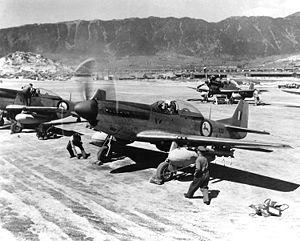
La bataille de Maryang San s'est déroulée du 3 au 8 octobre 1951 pendant la guerre de Corée entre les forces du Commandement des Nations unies en Corée, principalement australiennes et britanniques, et l'armée des Volontaires du Peuple de la République populaire de Chine. Les combats ont eu lieu pendant une offensive limitée des Nations unies, du nom de code opération Commando, qui a repoussé l'armée chinoise de la rivière Imjin à la ligne Jamestown. La bataille s'est étalée sur une période de cinq jours et a vu le 3ᵉ bataillon du Régiment Royal australien, en liaison avec d'autres unités de la 1ʳᵉ division du Commonwealth, déloger une force chinoise numériquement supérieure de ses positions de Kowang-San et de Maryang San. Utilisant des tactiques d'abord développées contre les Japonais en Nouvelle-Guinée durant la Seconde Guerre mondiale, les Australiens ont pris l'avantage sur les terrains élevés et ont attaqué les positions chinoises dans des directions inattendues. Ils ont ensuite repoussé les contre-attaques chinoises répétées visant à récupérer Maryang San, les deux parties souffrant de lourdes pertes.
La South African Air Force est la force aérienne sud-africaine.